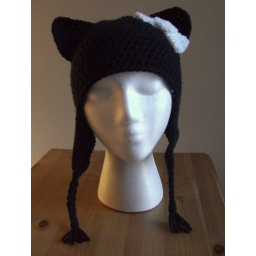
Cute hello kitty hat in black that I sell (see my profile).